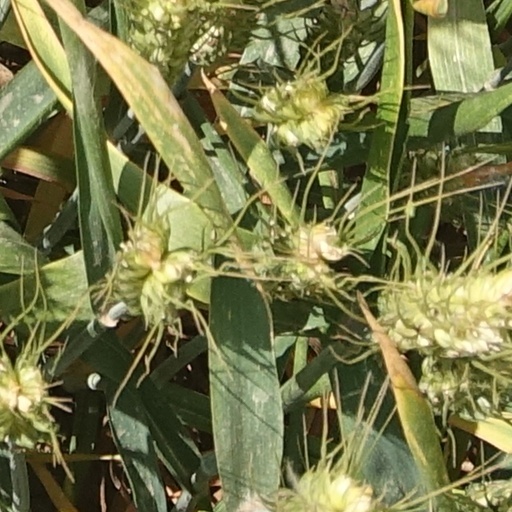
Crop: wheat